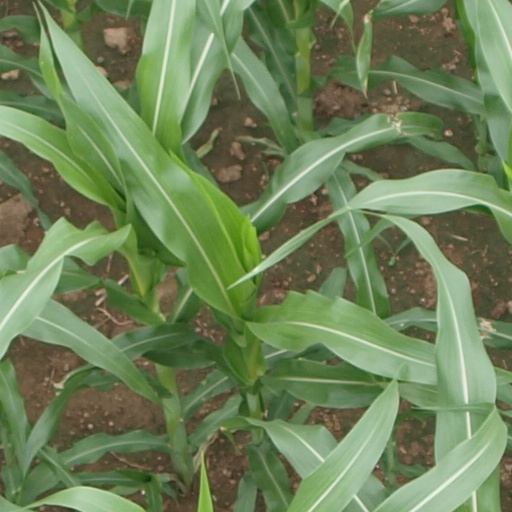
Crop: maize; corn